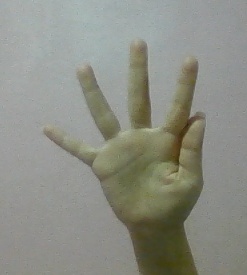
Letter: sheen